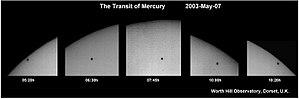
Un transit de Mercure se produit lorsque la planète Mercure se situe entre un observateur et le Soleil. Elle est alors visible sous la forme d'un petit point noir traversant le disque solaire.